Hippolyte Müller

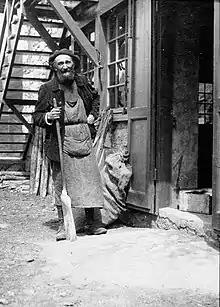
Hippolyte Müller outside the "Musée du col du Lautaret"

In 1919, Müller created the "Musée de l’économie domestique alpine du Lautaret" as part of the Alpine Botanical Gardens of Lautaret, situated at 2,100 metres in the "Col de Lautaret" (Hautes-Alpes). Located along the "Route des Grandes Alpes," the "Col de Lautaret" was renowned for its alpine tourism, and the museum was partly funded by the Touring Club de France. The museum presented reconstructions of alpine interiors filled with everyday objects from the region. Despite its success, the museum closed shortly after Müller’s death.